Ernesto Ruffo Appel

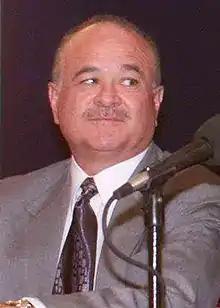

Ernesto Ruffo Appel (born 25 June 1952) is a Mexican politician, who served as the 10th governor of Baja California from 1989 to 1995. A member of the National Action Party (PAN), Ruffo was the first state governor not affiliated with the ruling Institutional Revolutionary Party (PRI) since 1929.